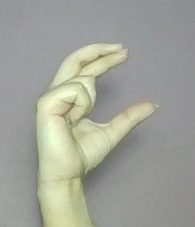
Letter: thal